Julia Jacklin

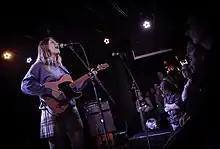
Jacklin at a 2019 concert in Minneapolis.

In March 2018, Jacklin confirmed, via social media, that she had completed her second album. The album was recorded with producer Burke Reid (Courtney Barnett, The Drones) and features Blain Cunneen (guitar), Dominic Rizzo (piano), Clayton Allen (drums), Harry Fuller (bass) and Georgia Mulligan (backing vocals). Singles released prior to the album's release included "Body", "Head Alone", "Pressure To Party" and "Comfort". "Crushing" was released in February 2019, and was warmly received by critics with an average score of 85 on Metacritic, based on 26 reviews from mainstream publications. In light of the release of "Crushing", Jacklin came at number 4 in "Happy Mag"s list of "The 15 Australian female artists changing the game right now".